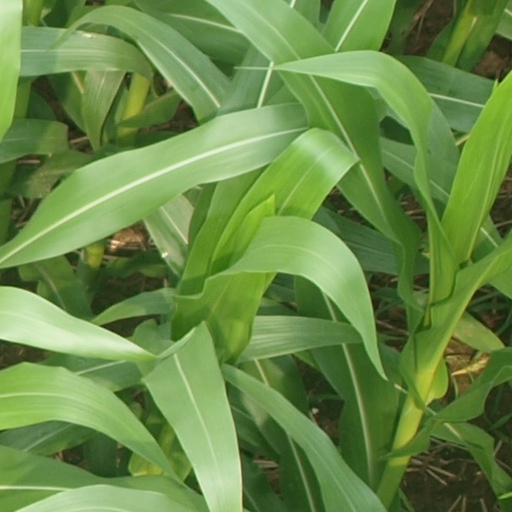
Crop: maize; corn